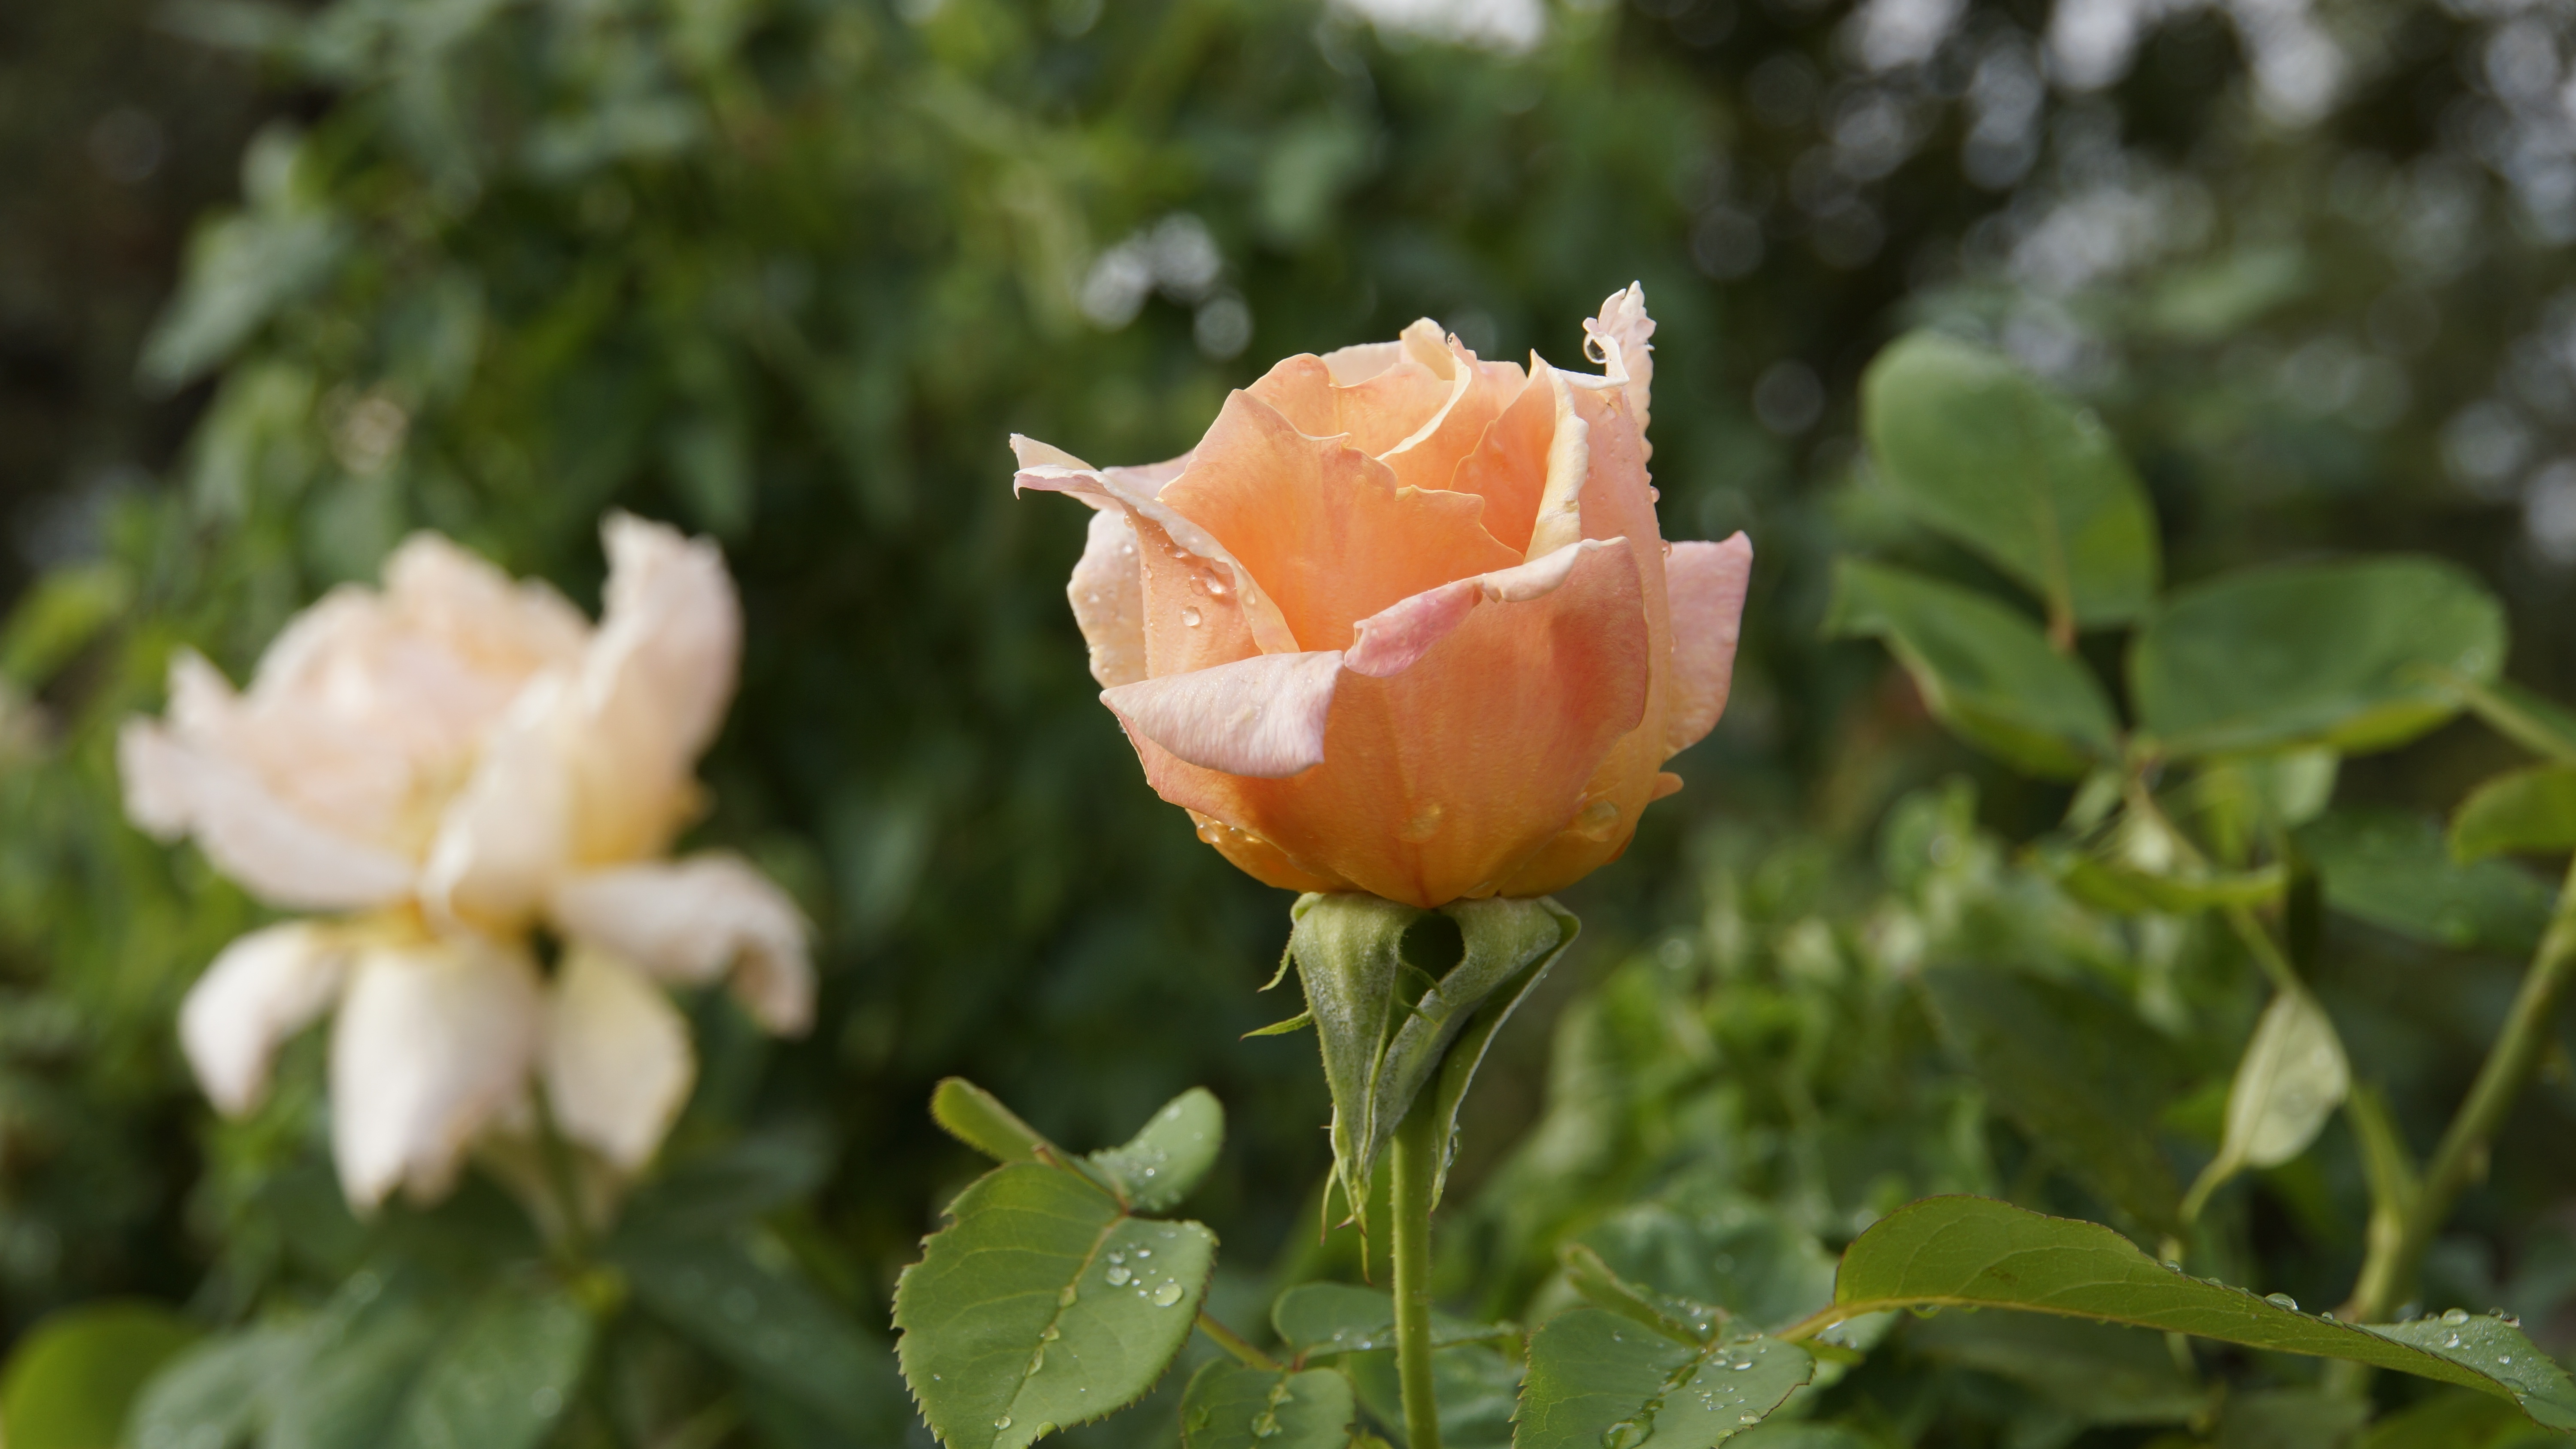
nature, blossom, plant, flower, petal, rose, botany, yellow, garden, pink, flora, wildflower, flowers, bud, macro photography, flowering plant, garden roses, rose family, a rose, land plant